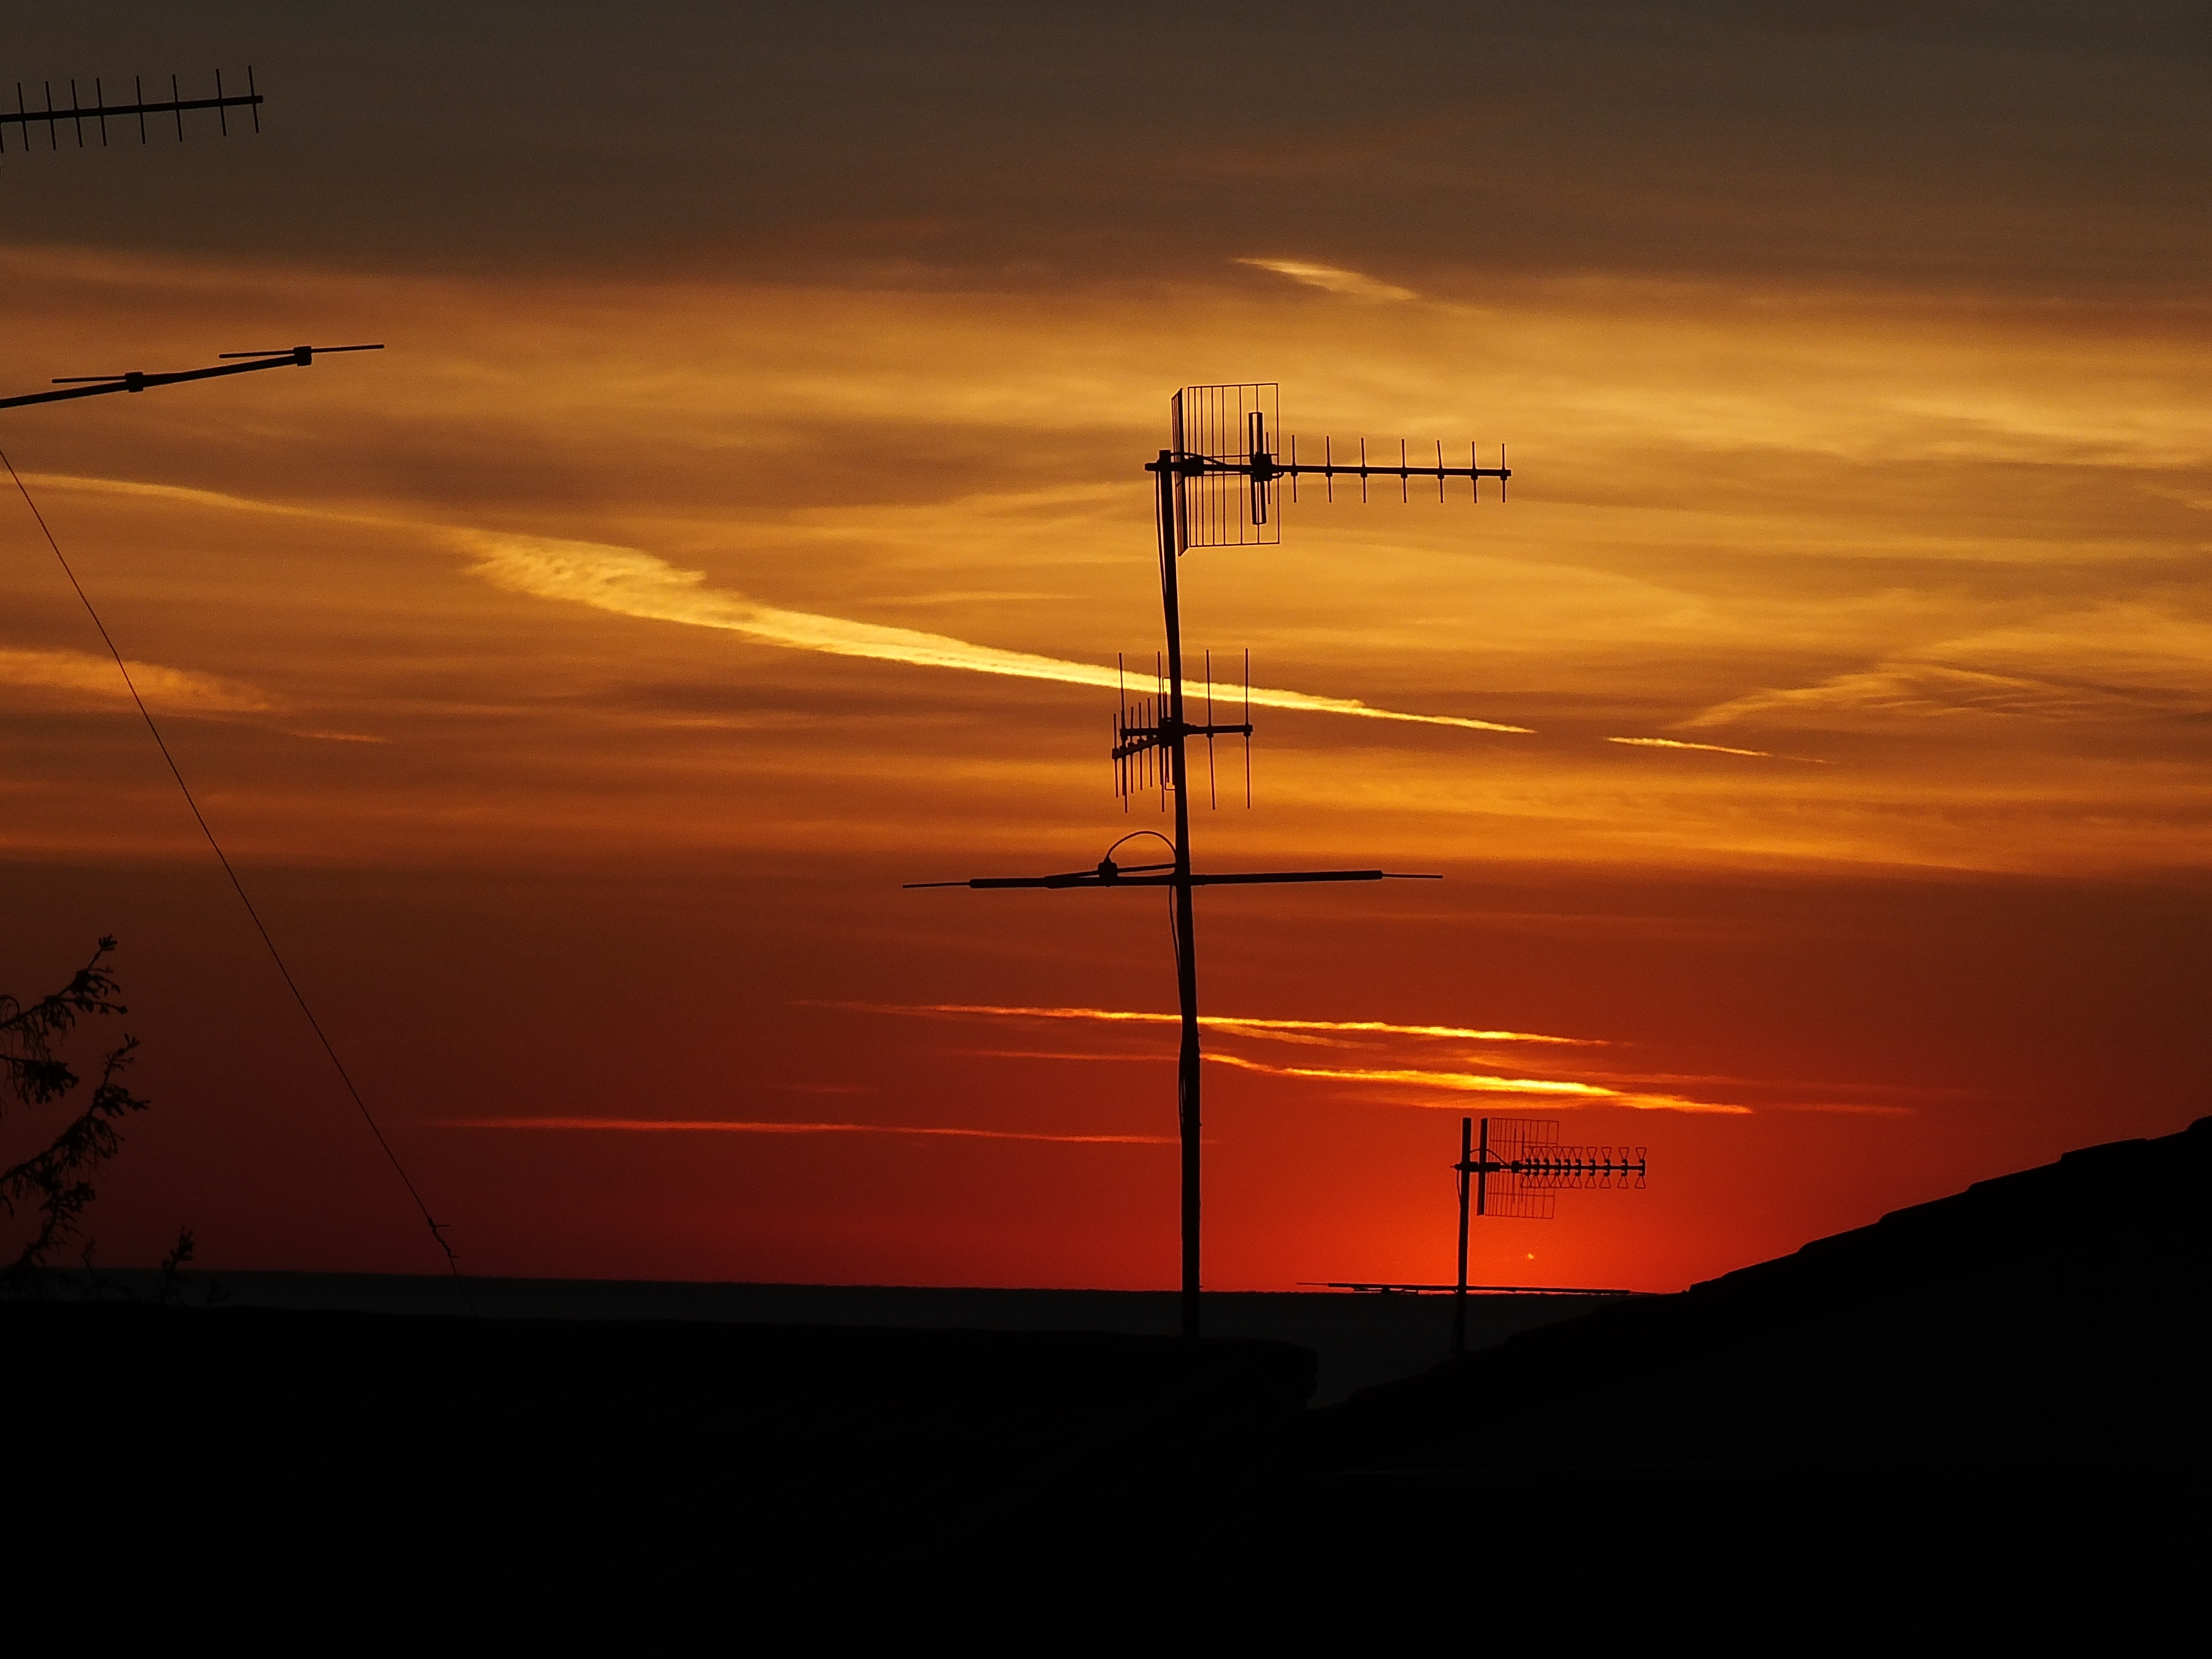
horizon, cloud, sky, sun, sunrise, sunset, sunlight, morning, wind, dawn, atmosphere, dusk, evening, architect, line, energy, afterglow, liguria, toirano